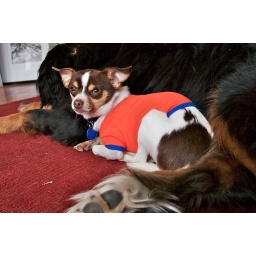
Handsome boy and the best matriarch doggie in the world. Yes, we've been too busy playing with dogs to vacuum.